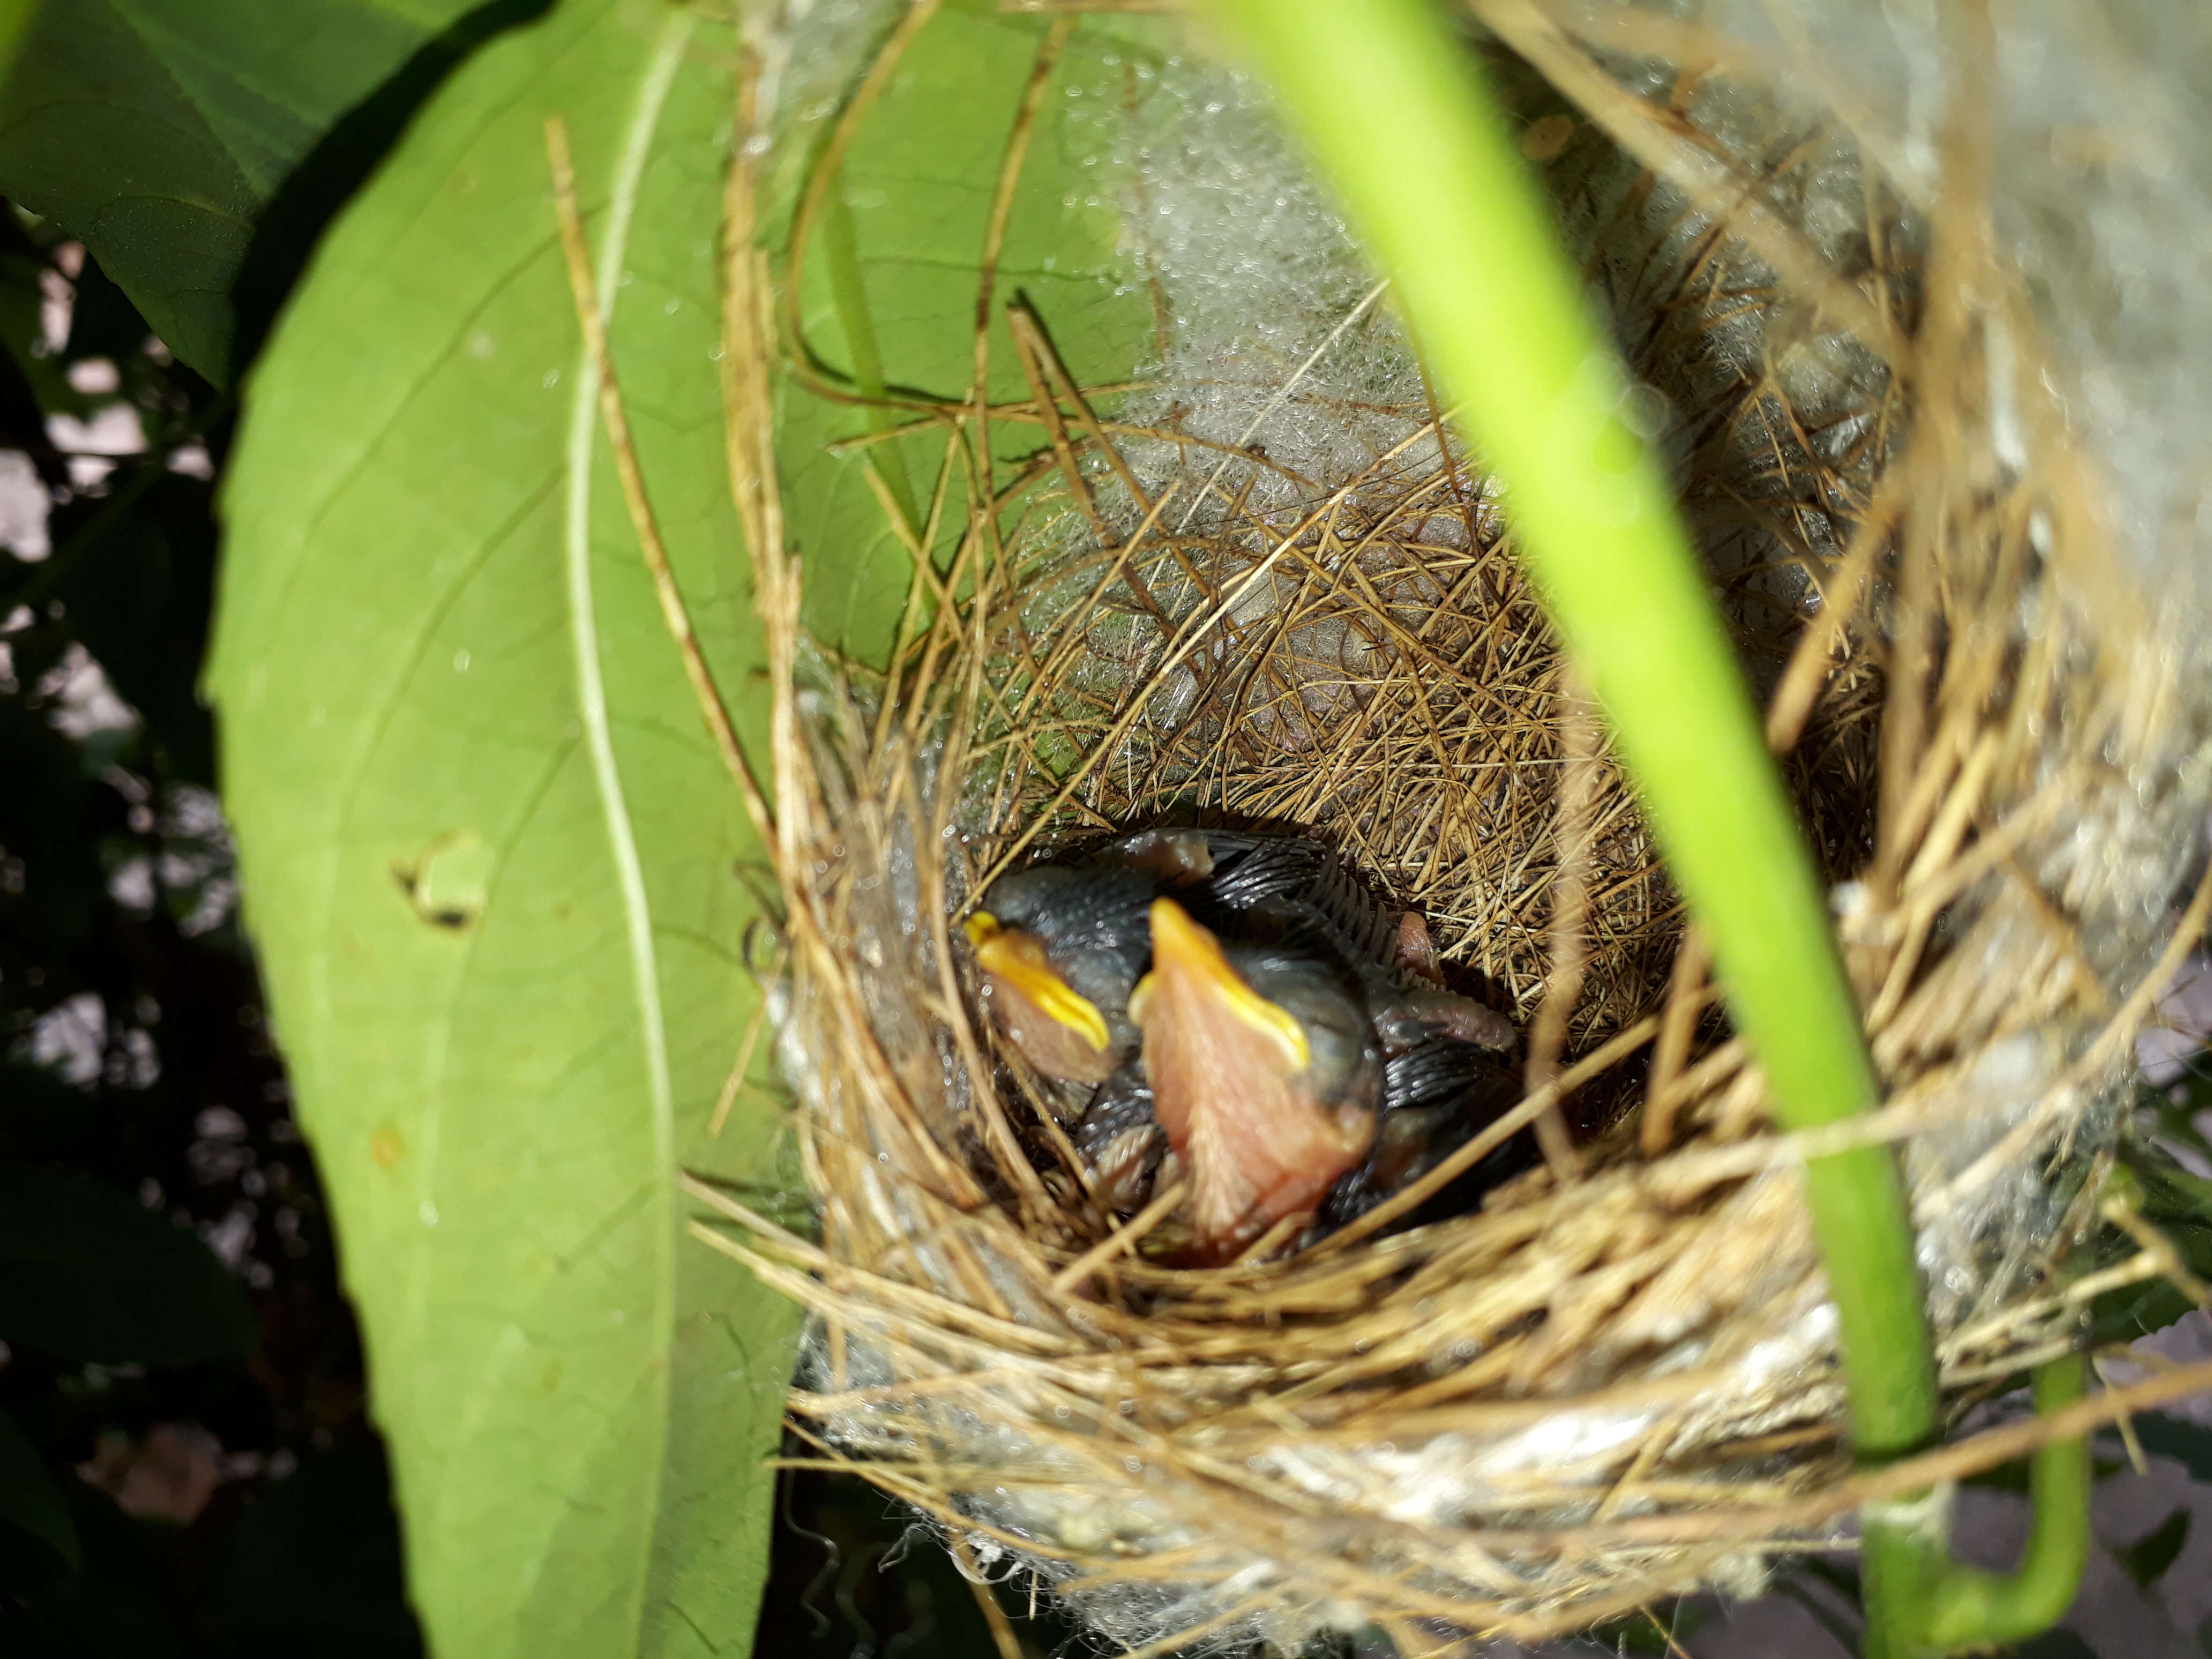
nest, bird, leaf, little bird, egg, nature, green leaf, fauna, beak, bird nest, wildlife